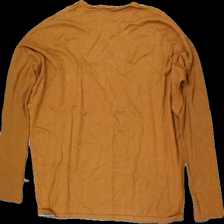
View: back
Type: Sweater
Category: Ladies
Brand: Not in the list
Brand text on label: Fransar
Colors: Orange
Material: 75% Viscose 25% Nylon
Cut: Regular, C-collar
Size: XL
Season: All
Price range: <50
Recommended usage: Export
Description: orange knitted sweater